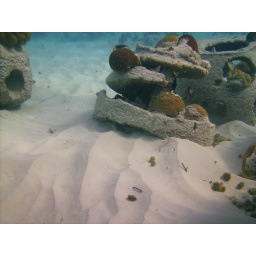
Spotted Eel (Gymnothorax moringa) under layer cake reef ball